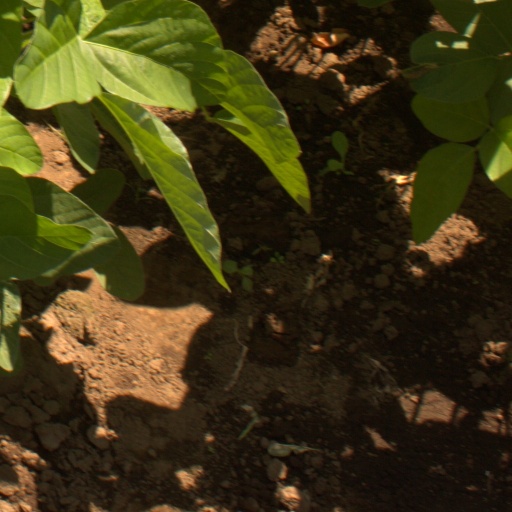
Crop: soybean